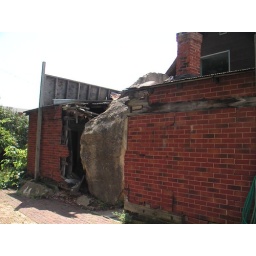
The rock in the house